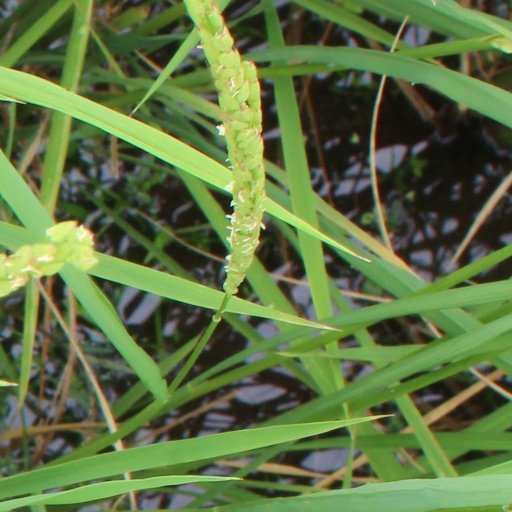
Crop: rice